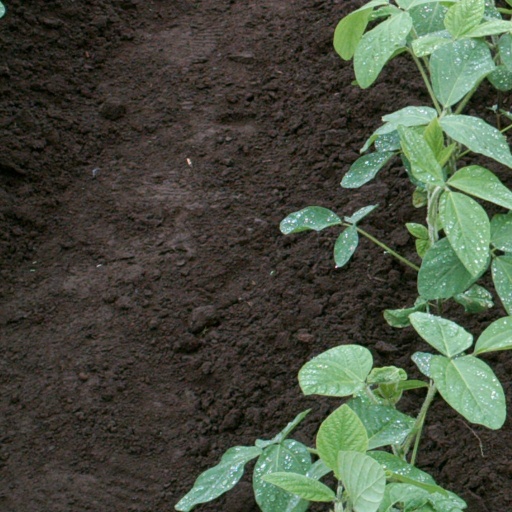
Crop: soybean